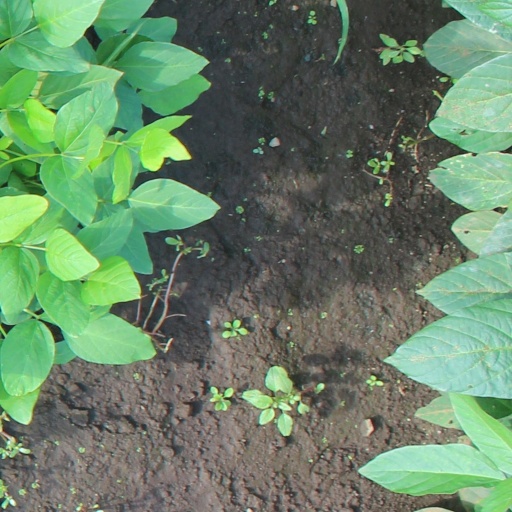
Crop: soybean